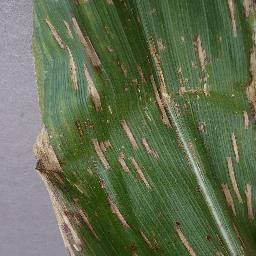
Label: Corn___Cercospora_leaf_spot Gray_leaf_spot